Cotyledon

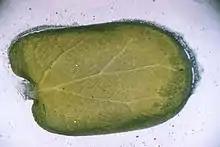
Cotyledon from a Judas-tree ("Cercis siliquastrum", a dicot) seedling

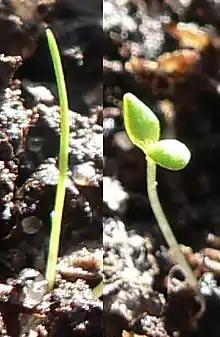
Comparison of a monocot and dicot sprouting. The visible part of the monocot plant (left) is actually the first true leaf produced from the meristem; the cotyledon itself remains within the seed.

gen.) is a "seed leaf" – a significant part of the embryo within the seed of a plant – and is formally defined as "the embryonic leaf in seed-bearing plants, one or more of which are the first to appear from a germinating seed." Botanists use the number of cotyledons present as one characteristic to classify the flowering plants (angiosperms): species with one cotyledon are called monocotyledonous ("monocots"); plants with two embryonic leaves are termed dicotyledonous ("dicots"). Many orchids with minute seeds have no identifiable cotyledon, and are regarded as acotyledons. The Dodders ("Cuscuta" spp) also lack cotyledons, as does the African tree "Mammea africana" (Calophyllaceae).